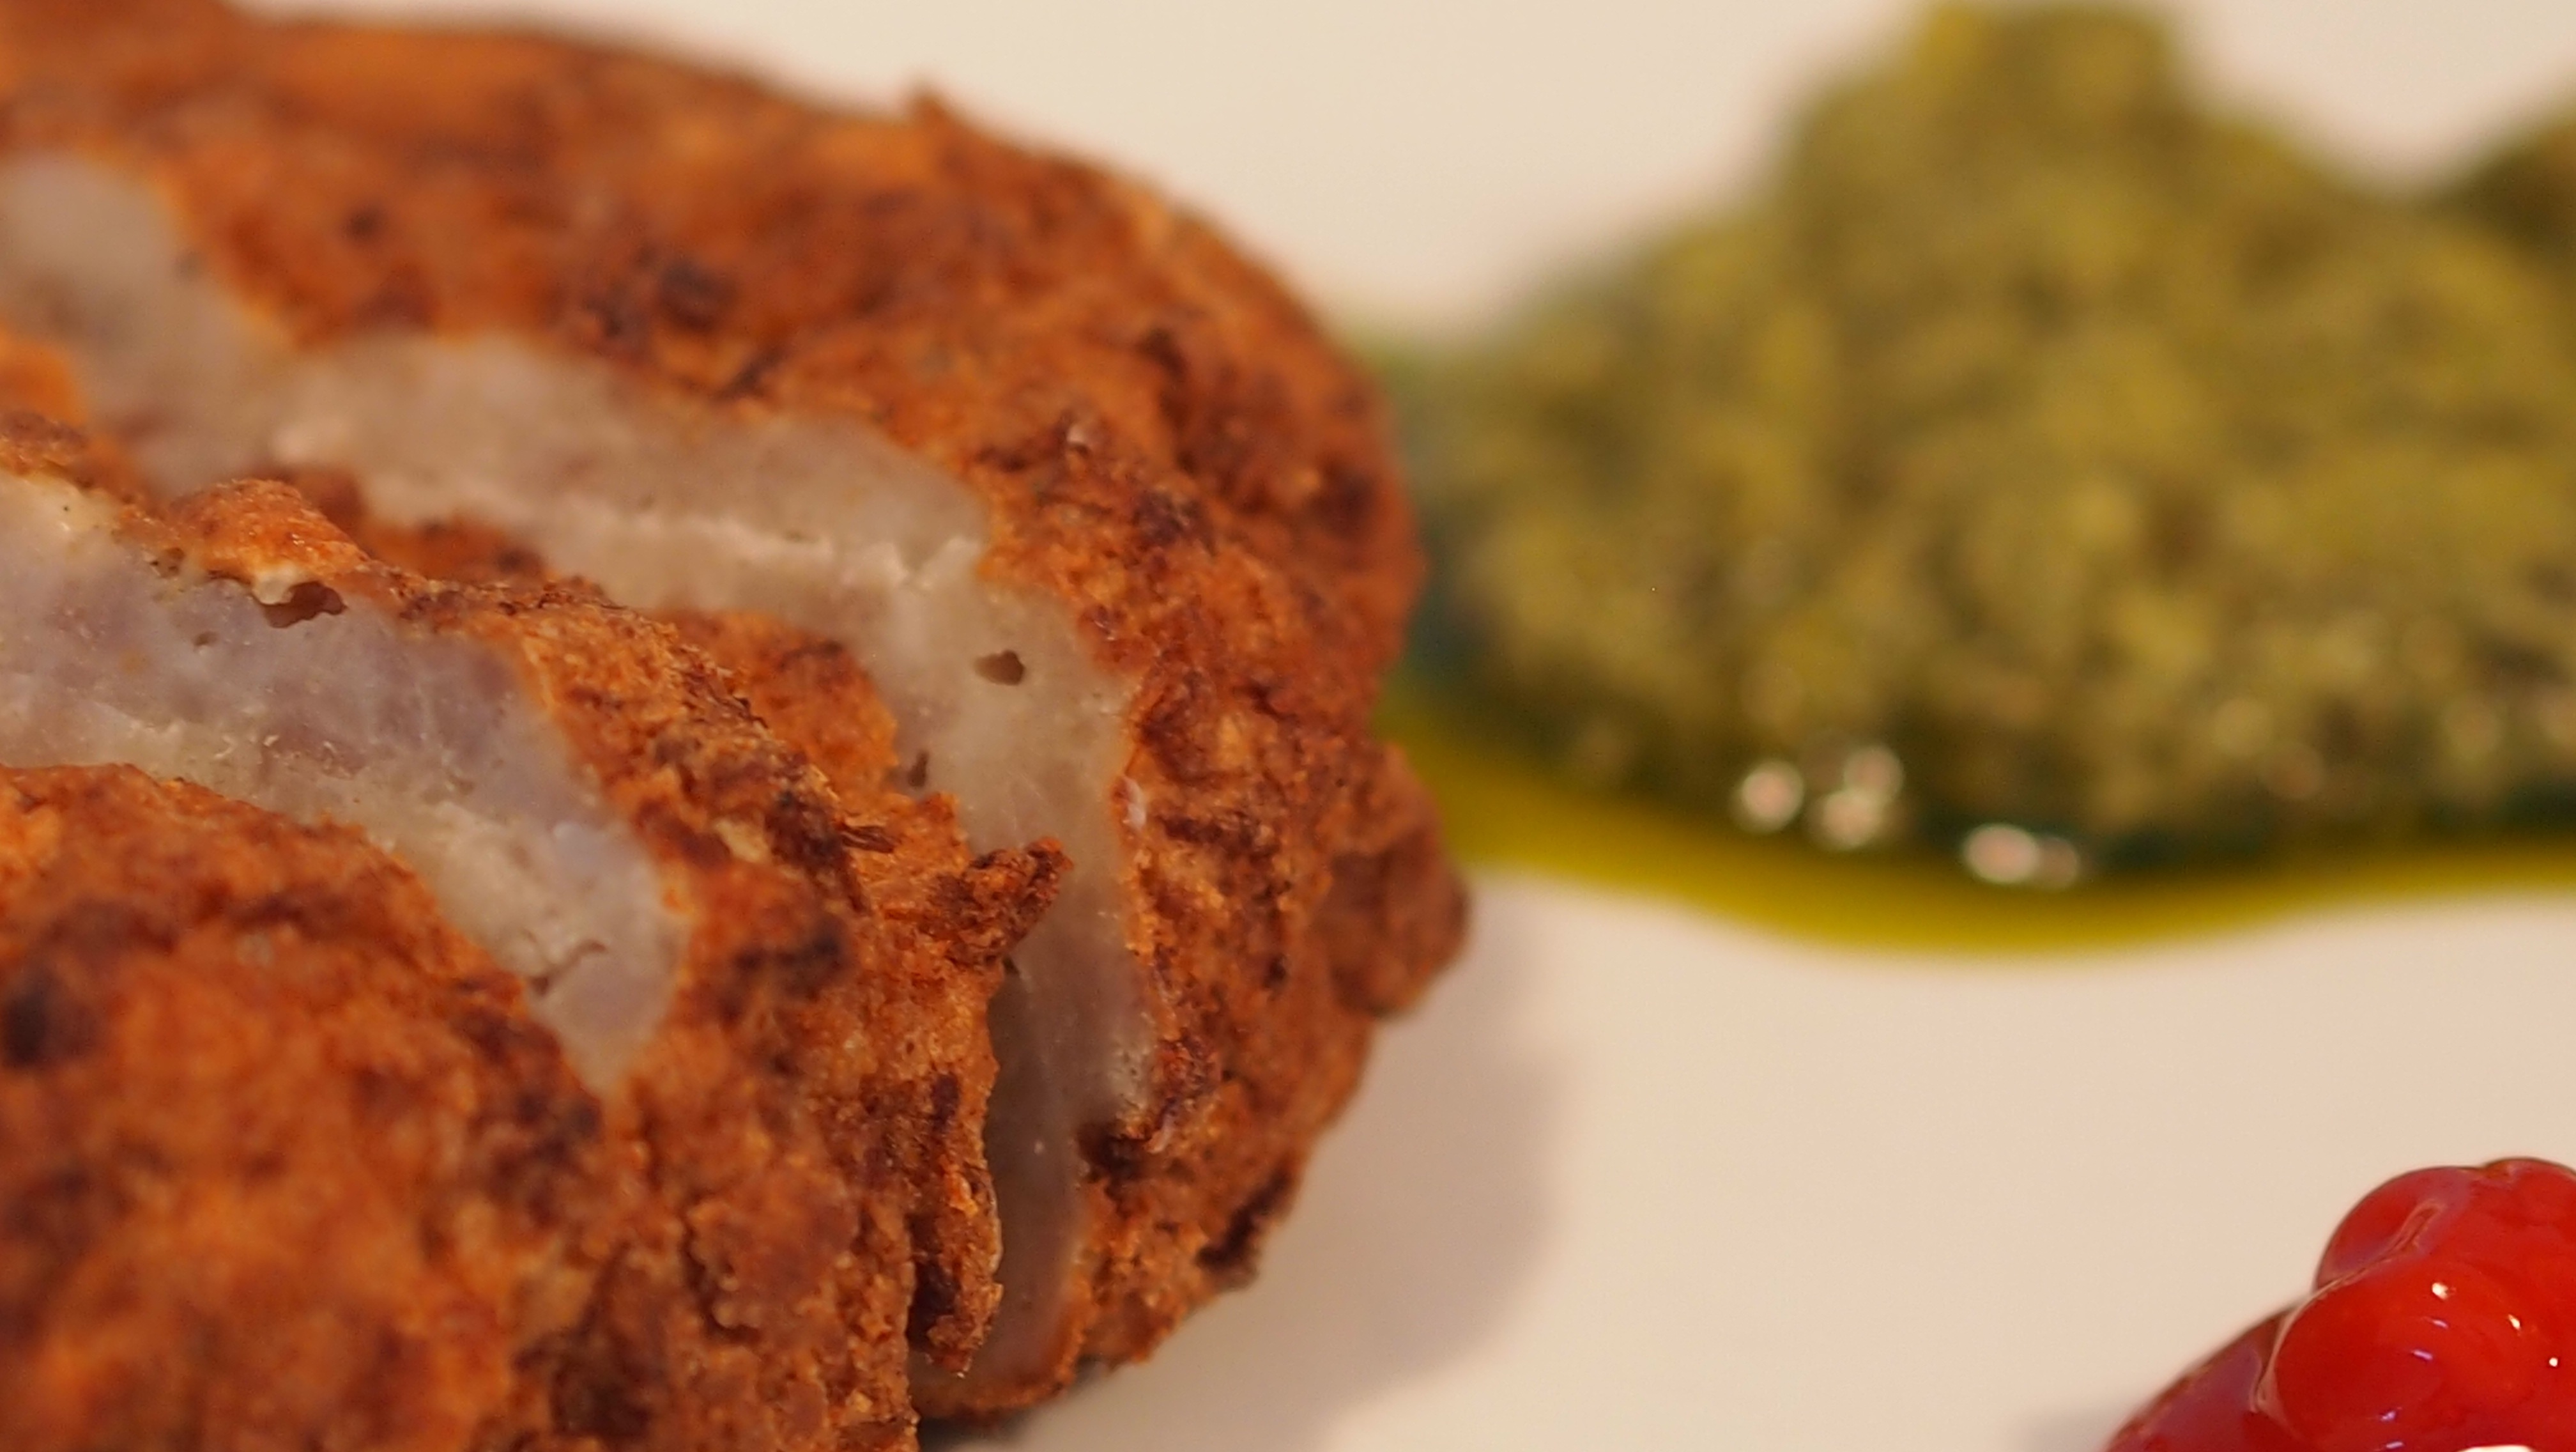
dish, meal, food, produce, breakfast, baking, dessert, eat, meat, pesto, dinner, meatballs, benefit from, hack, baked goods, meatball, kane, fried food, meat doughnut